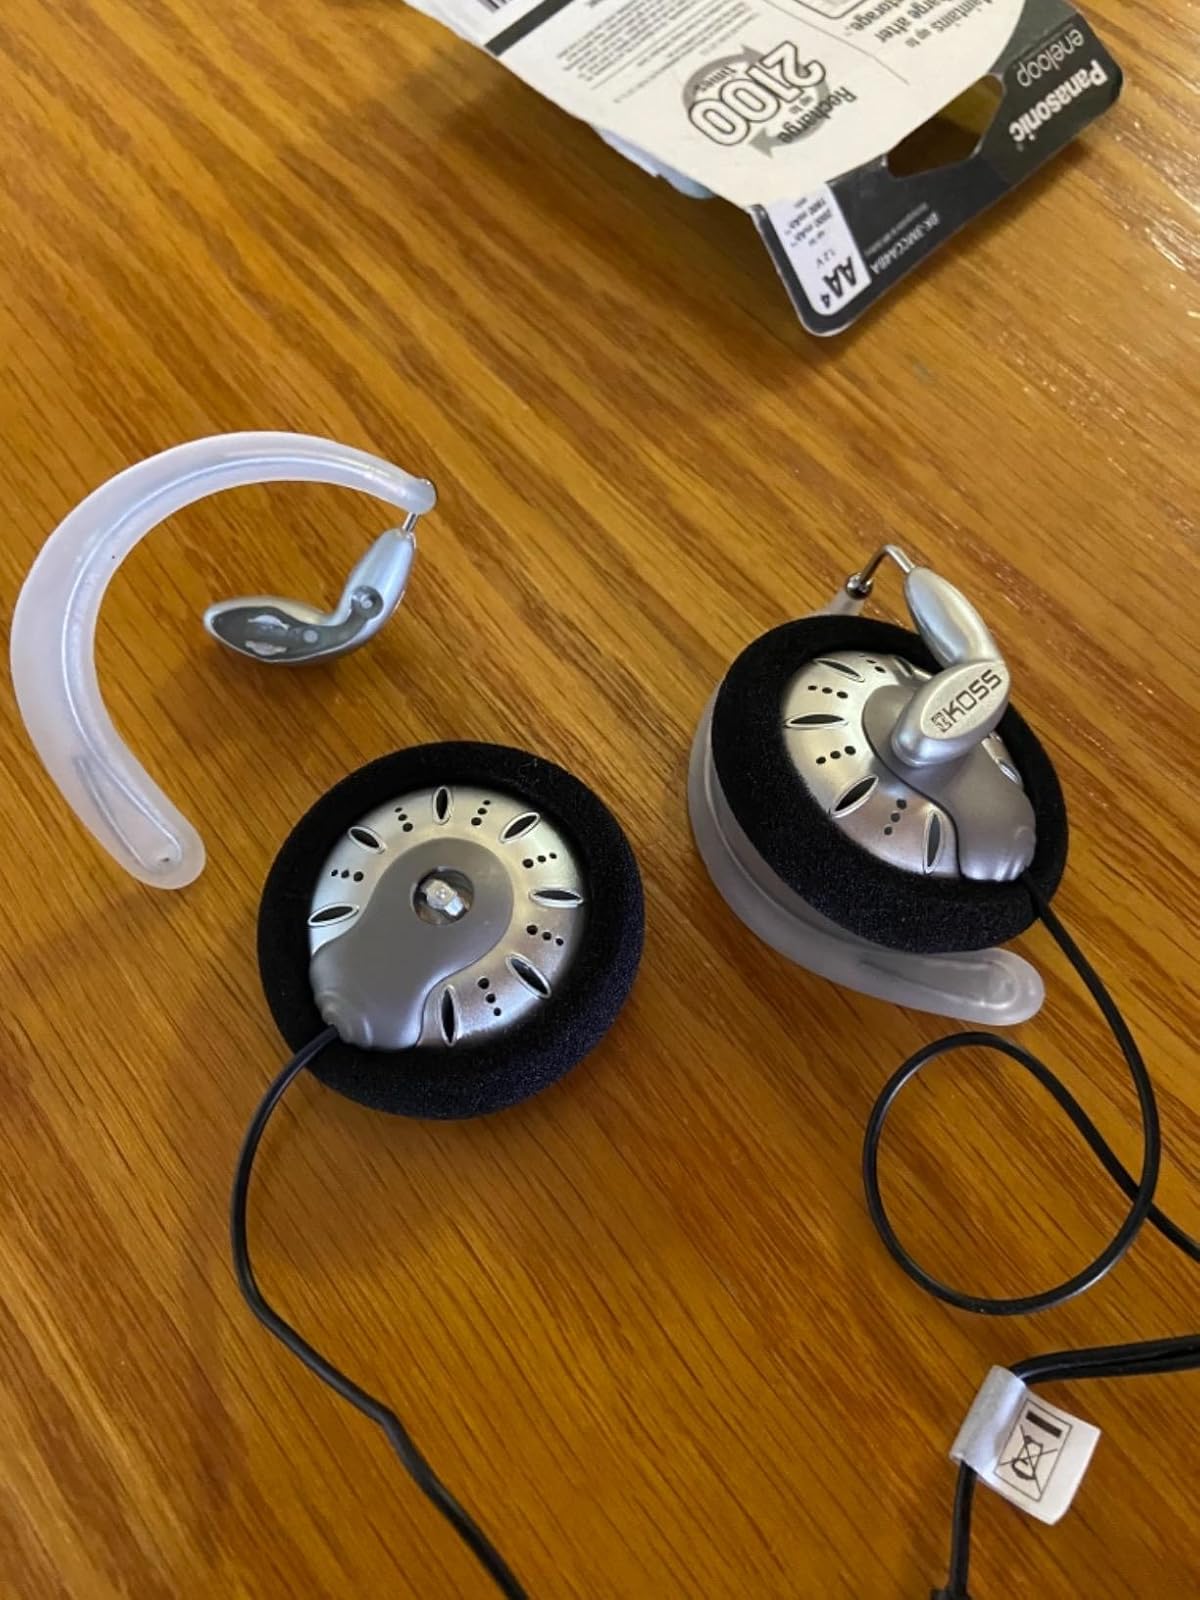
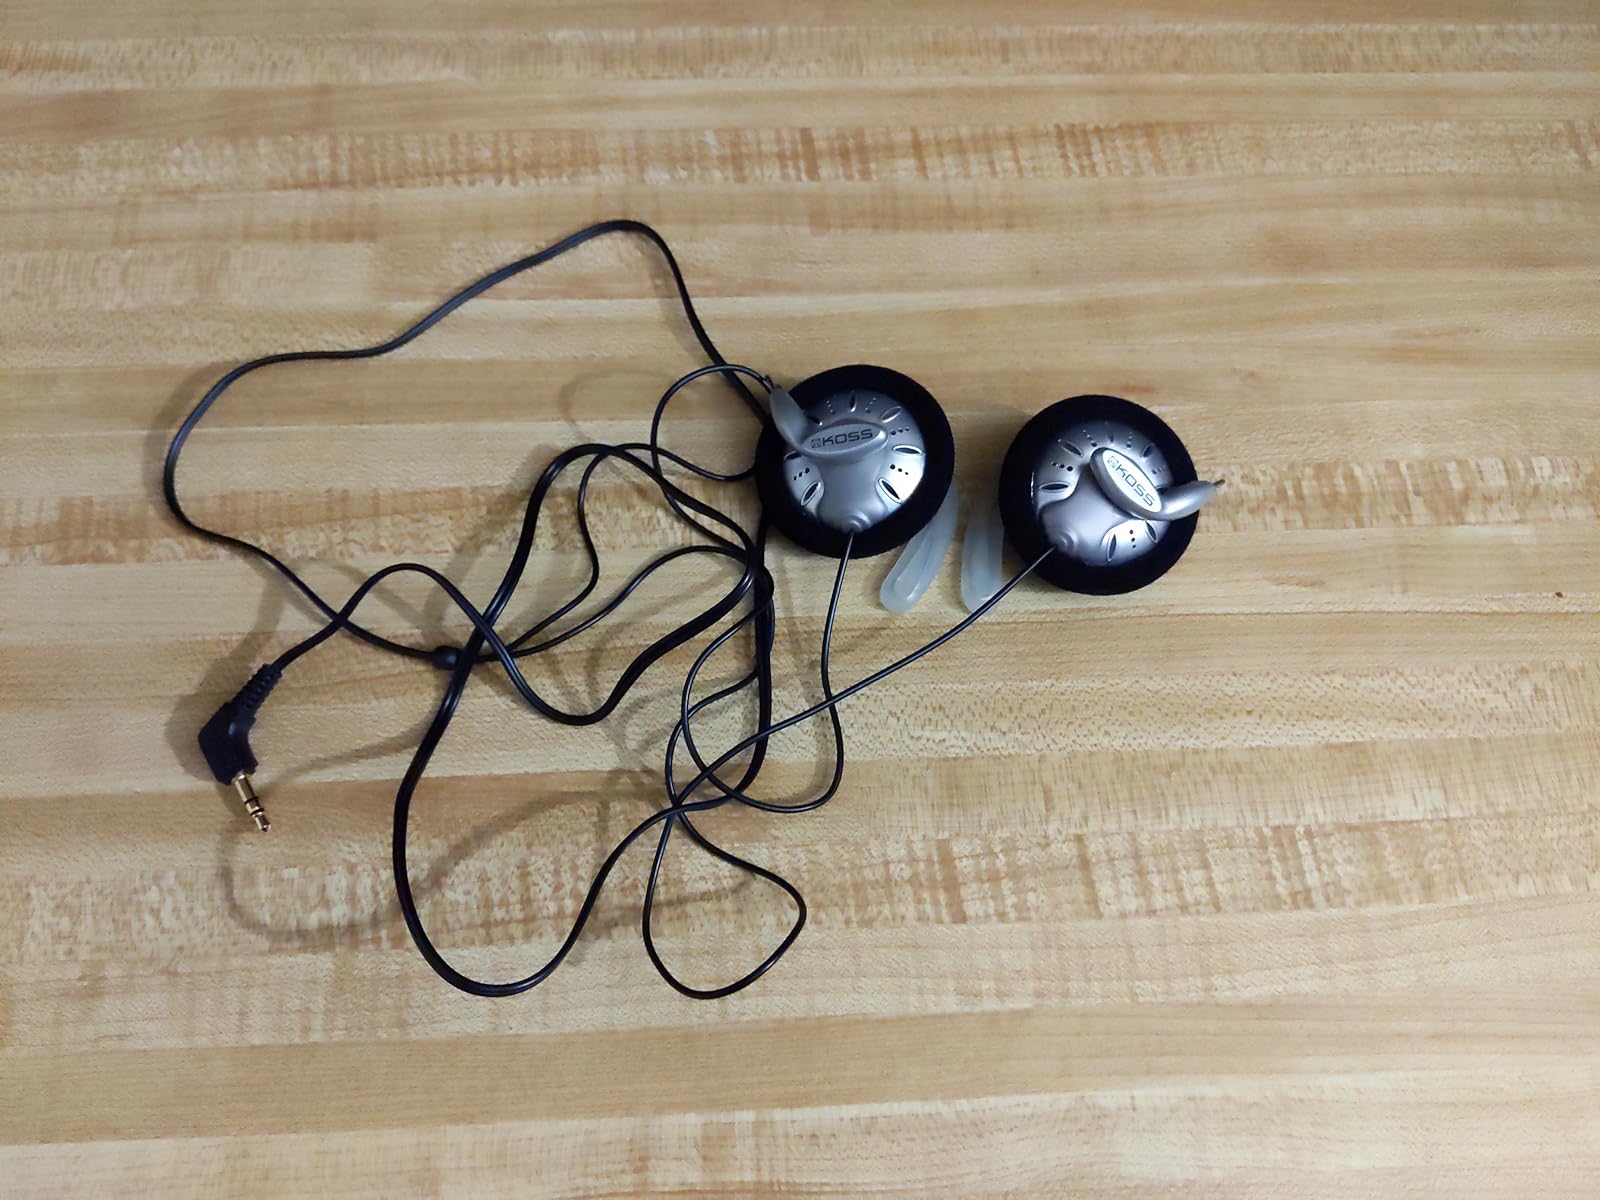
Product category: headphones
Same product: yes